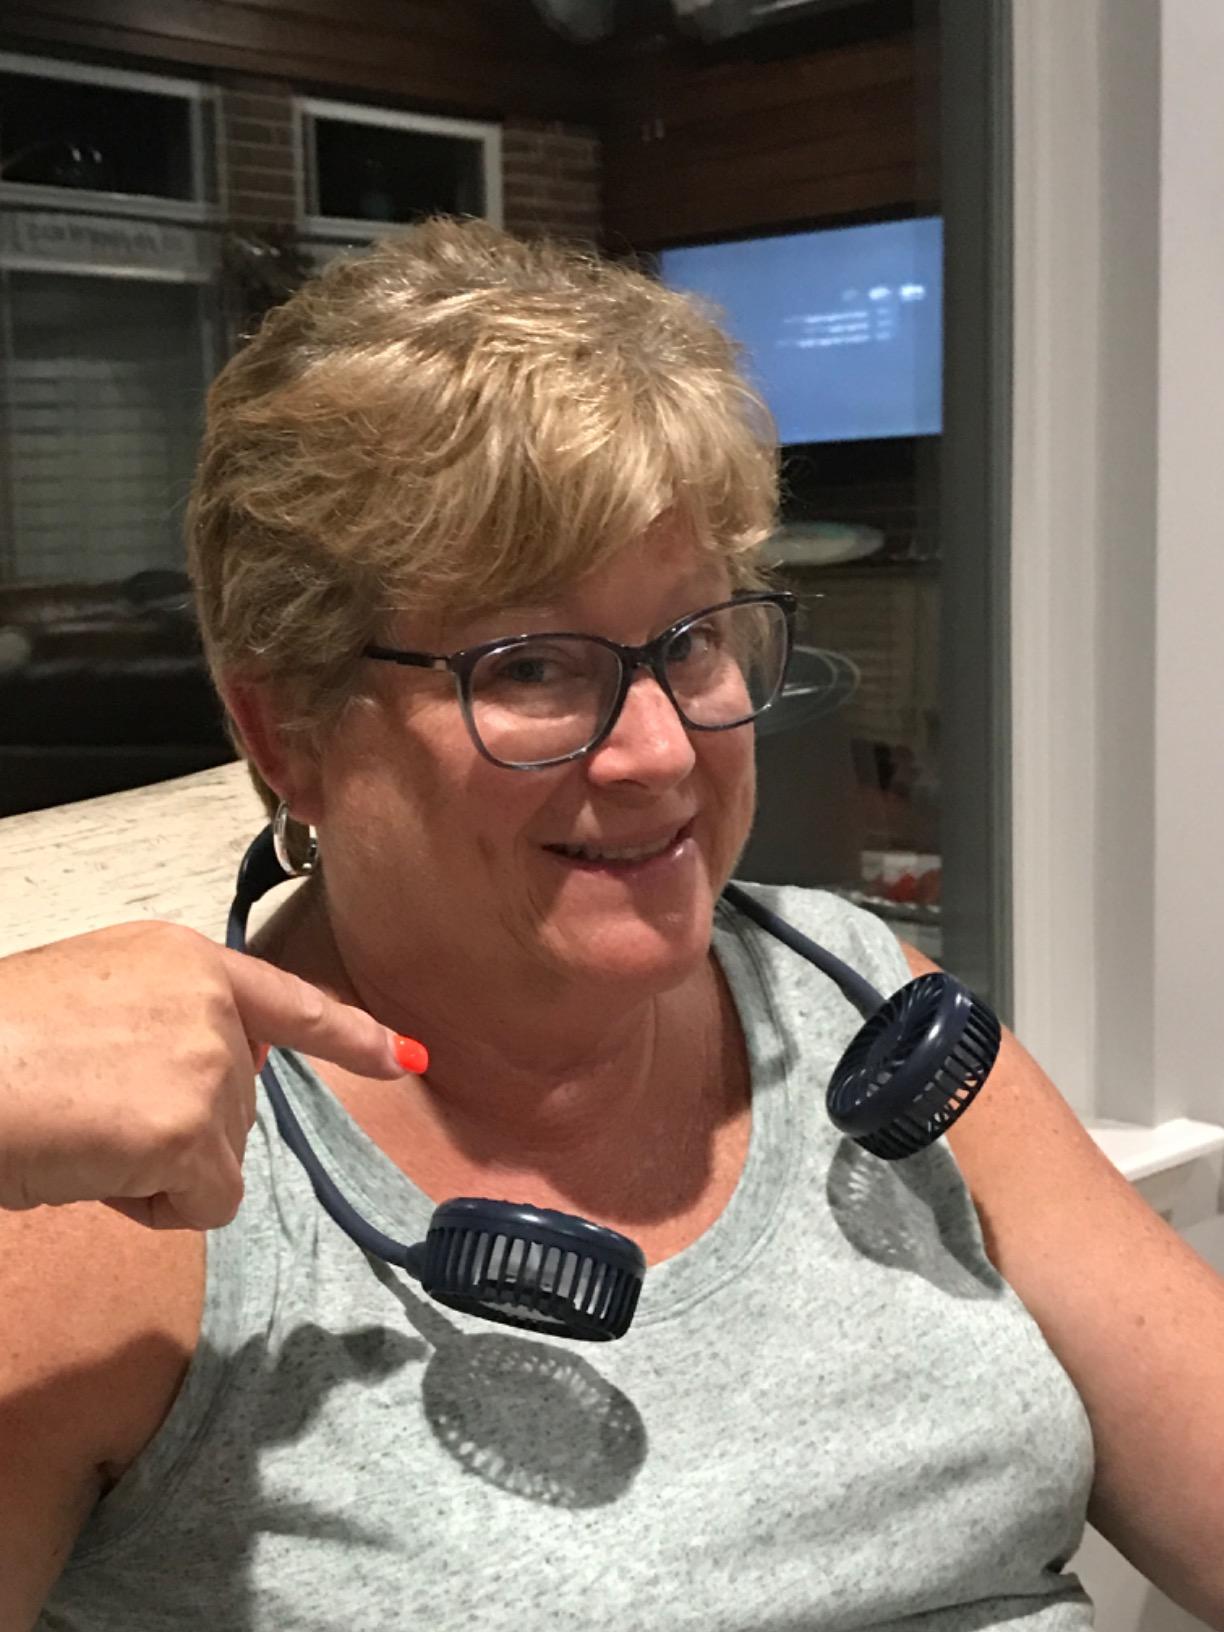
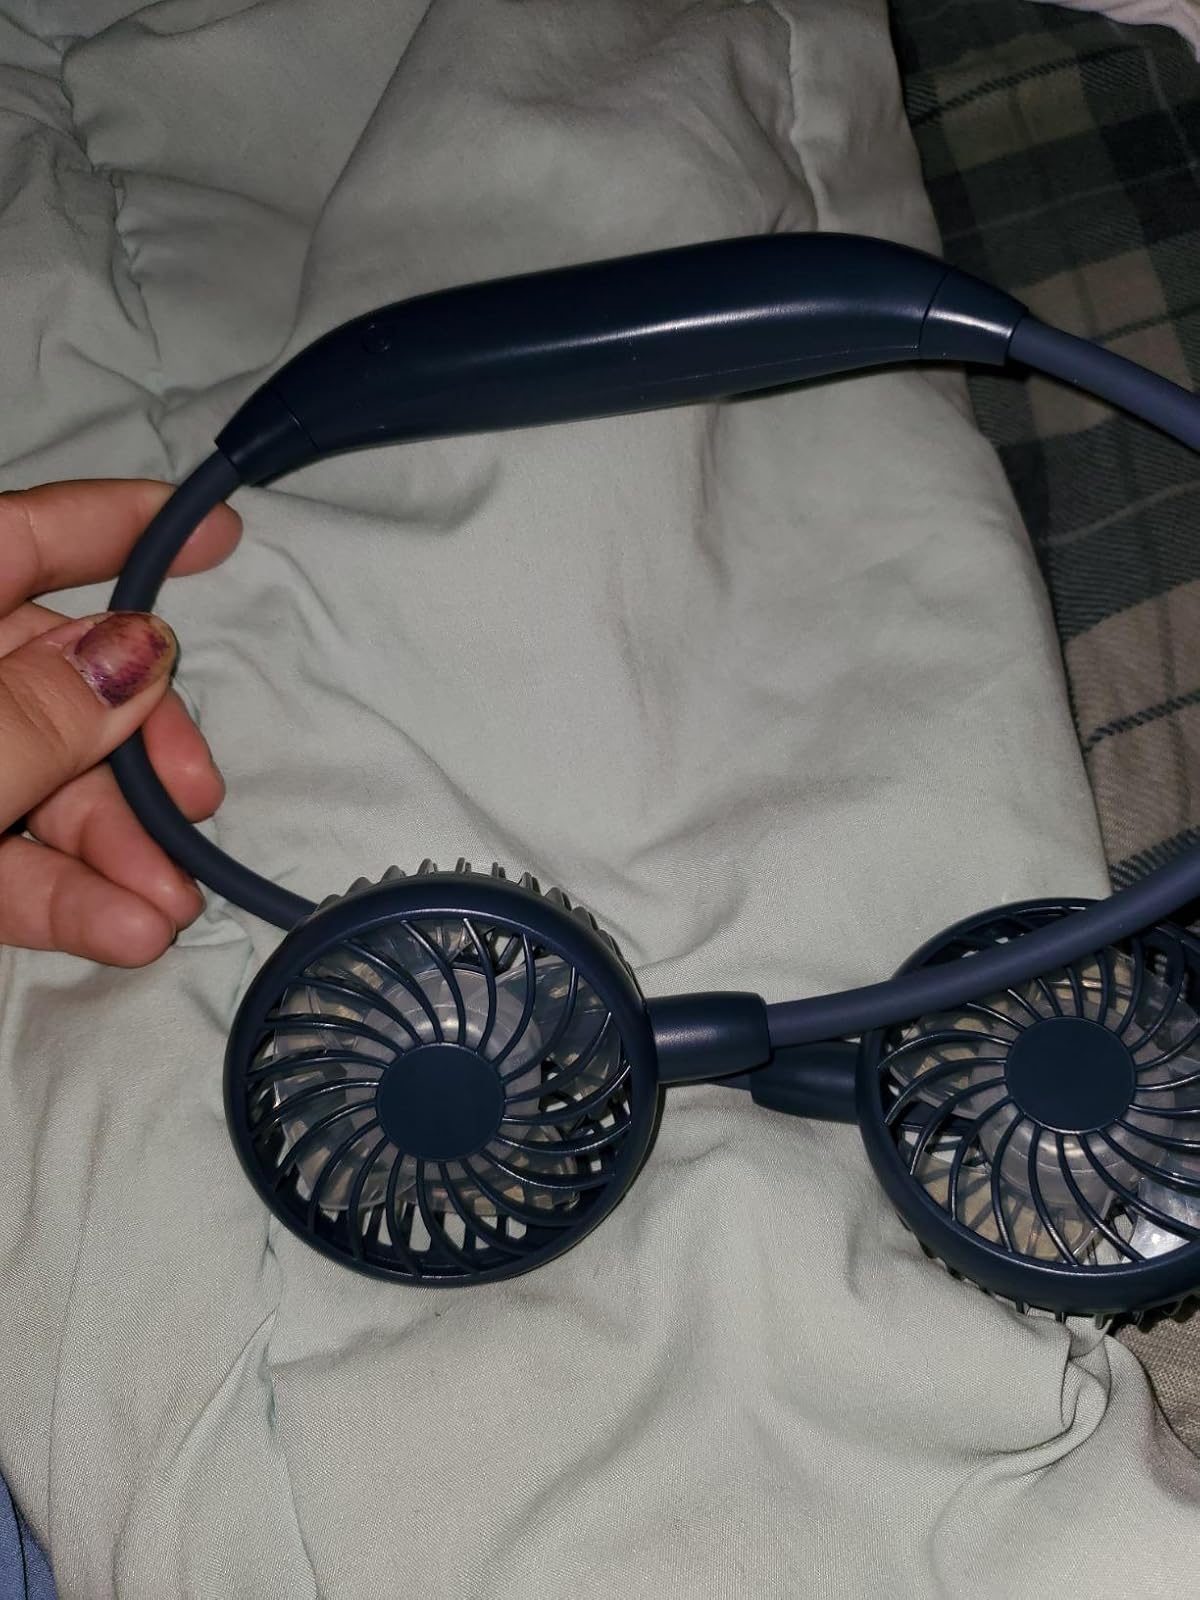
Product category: fan
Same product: yes